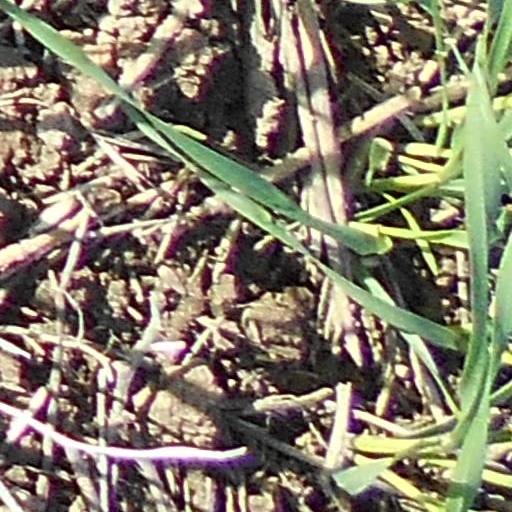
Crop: wheat